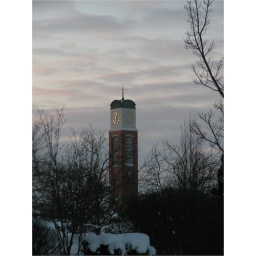
The clock tower in winter.